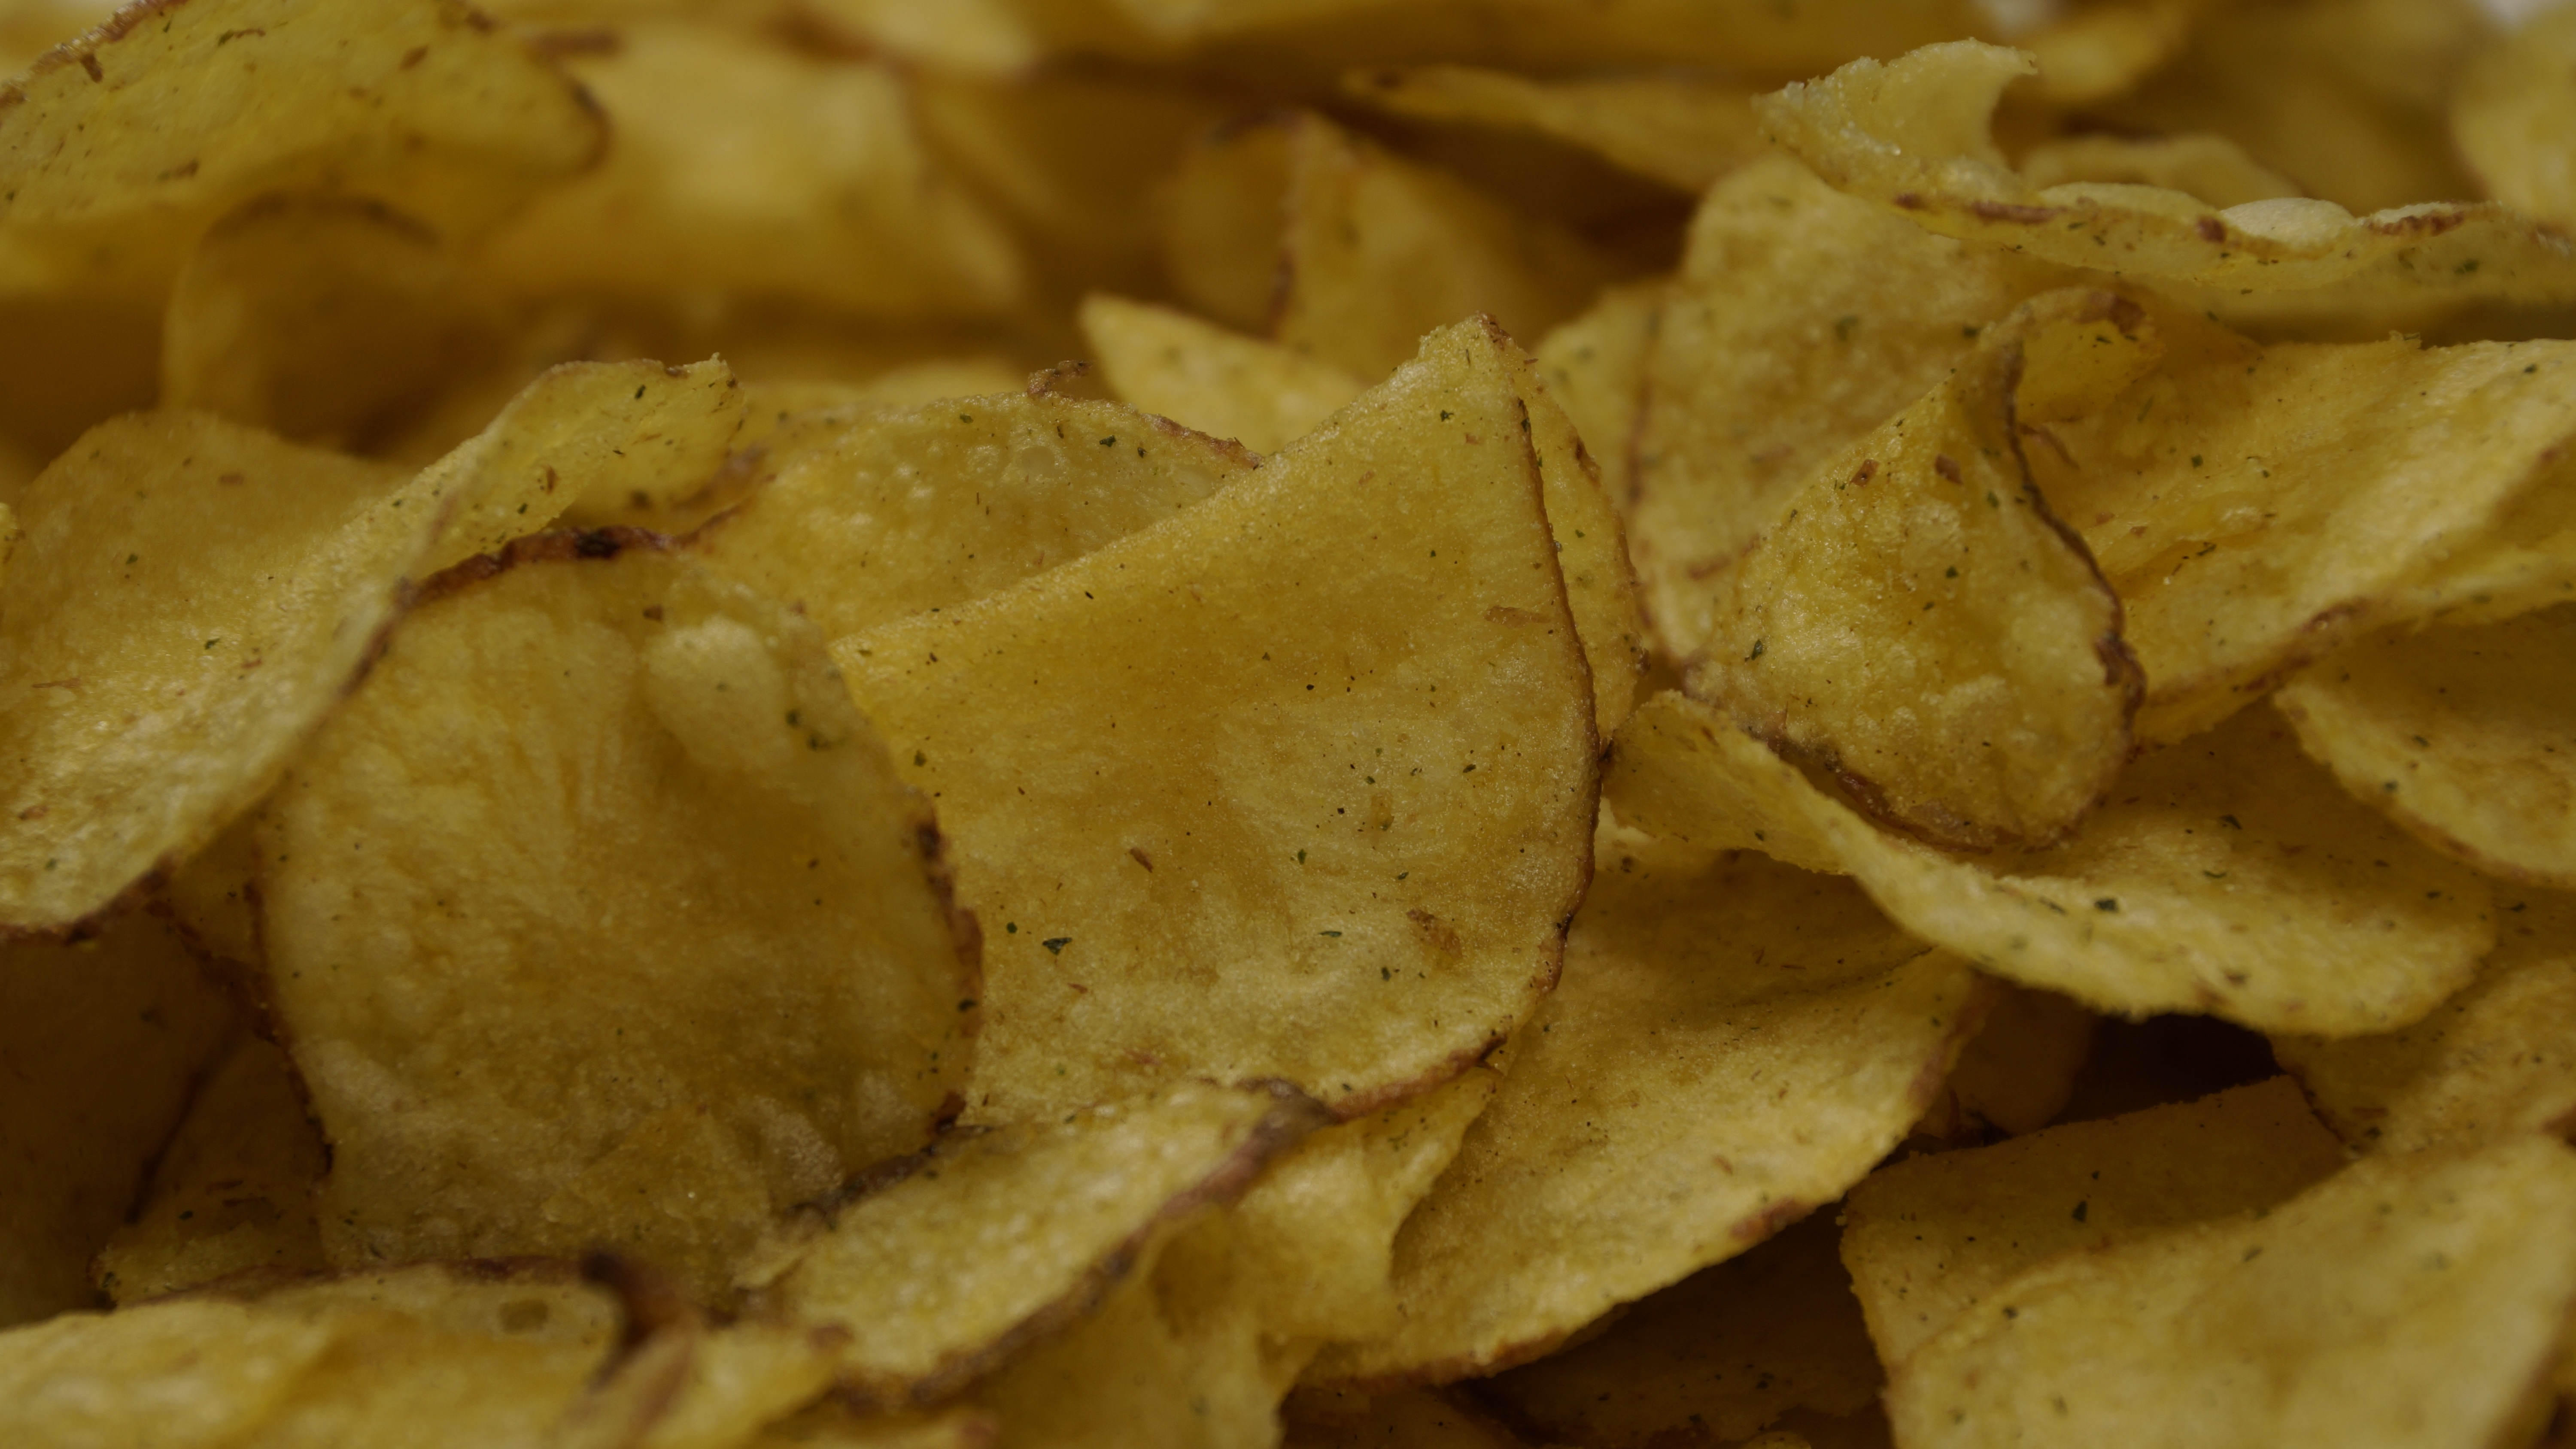
plant, dish, food, produce, vegetable, snack, fast food, cuisine, slice, potato, fried, fat, chips, appetizer, crisps, flowering plant, junk food, side dish, root vegetable, land plant, snack food, potato chip